Feathered dinosaur

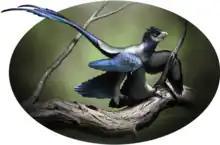
Life restoration of the feathered "Wulong" with colors inferred from preserved melanosomes

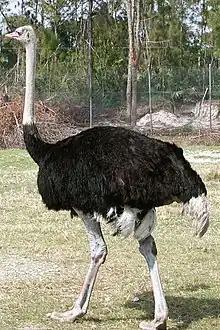
The ostrich is the largest living dinosaur.

A feathered dinosaur is any species of dinosaur possessing feathers. That includes all species of birds, and in recent decades evidence has accumulated that many non-avian dinosaur species also possessed feathers in some shape or form. The extent to which feathers or feather-like structures were present in dinosaurs as a whole is a subject of ongoing debate and research.